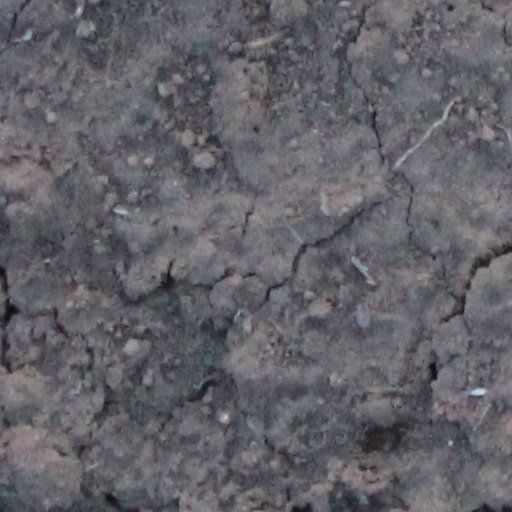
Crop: wheat